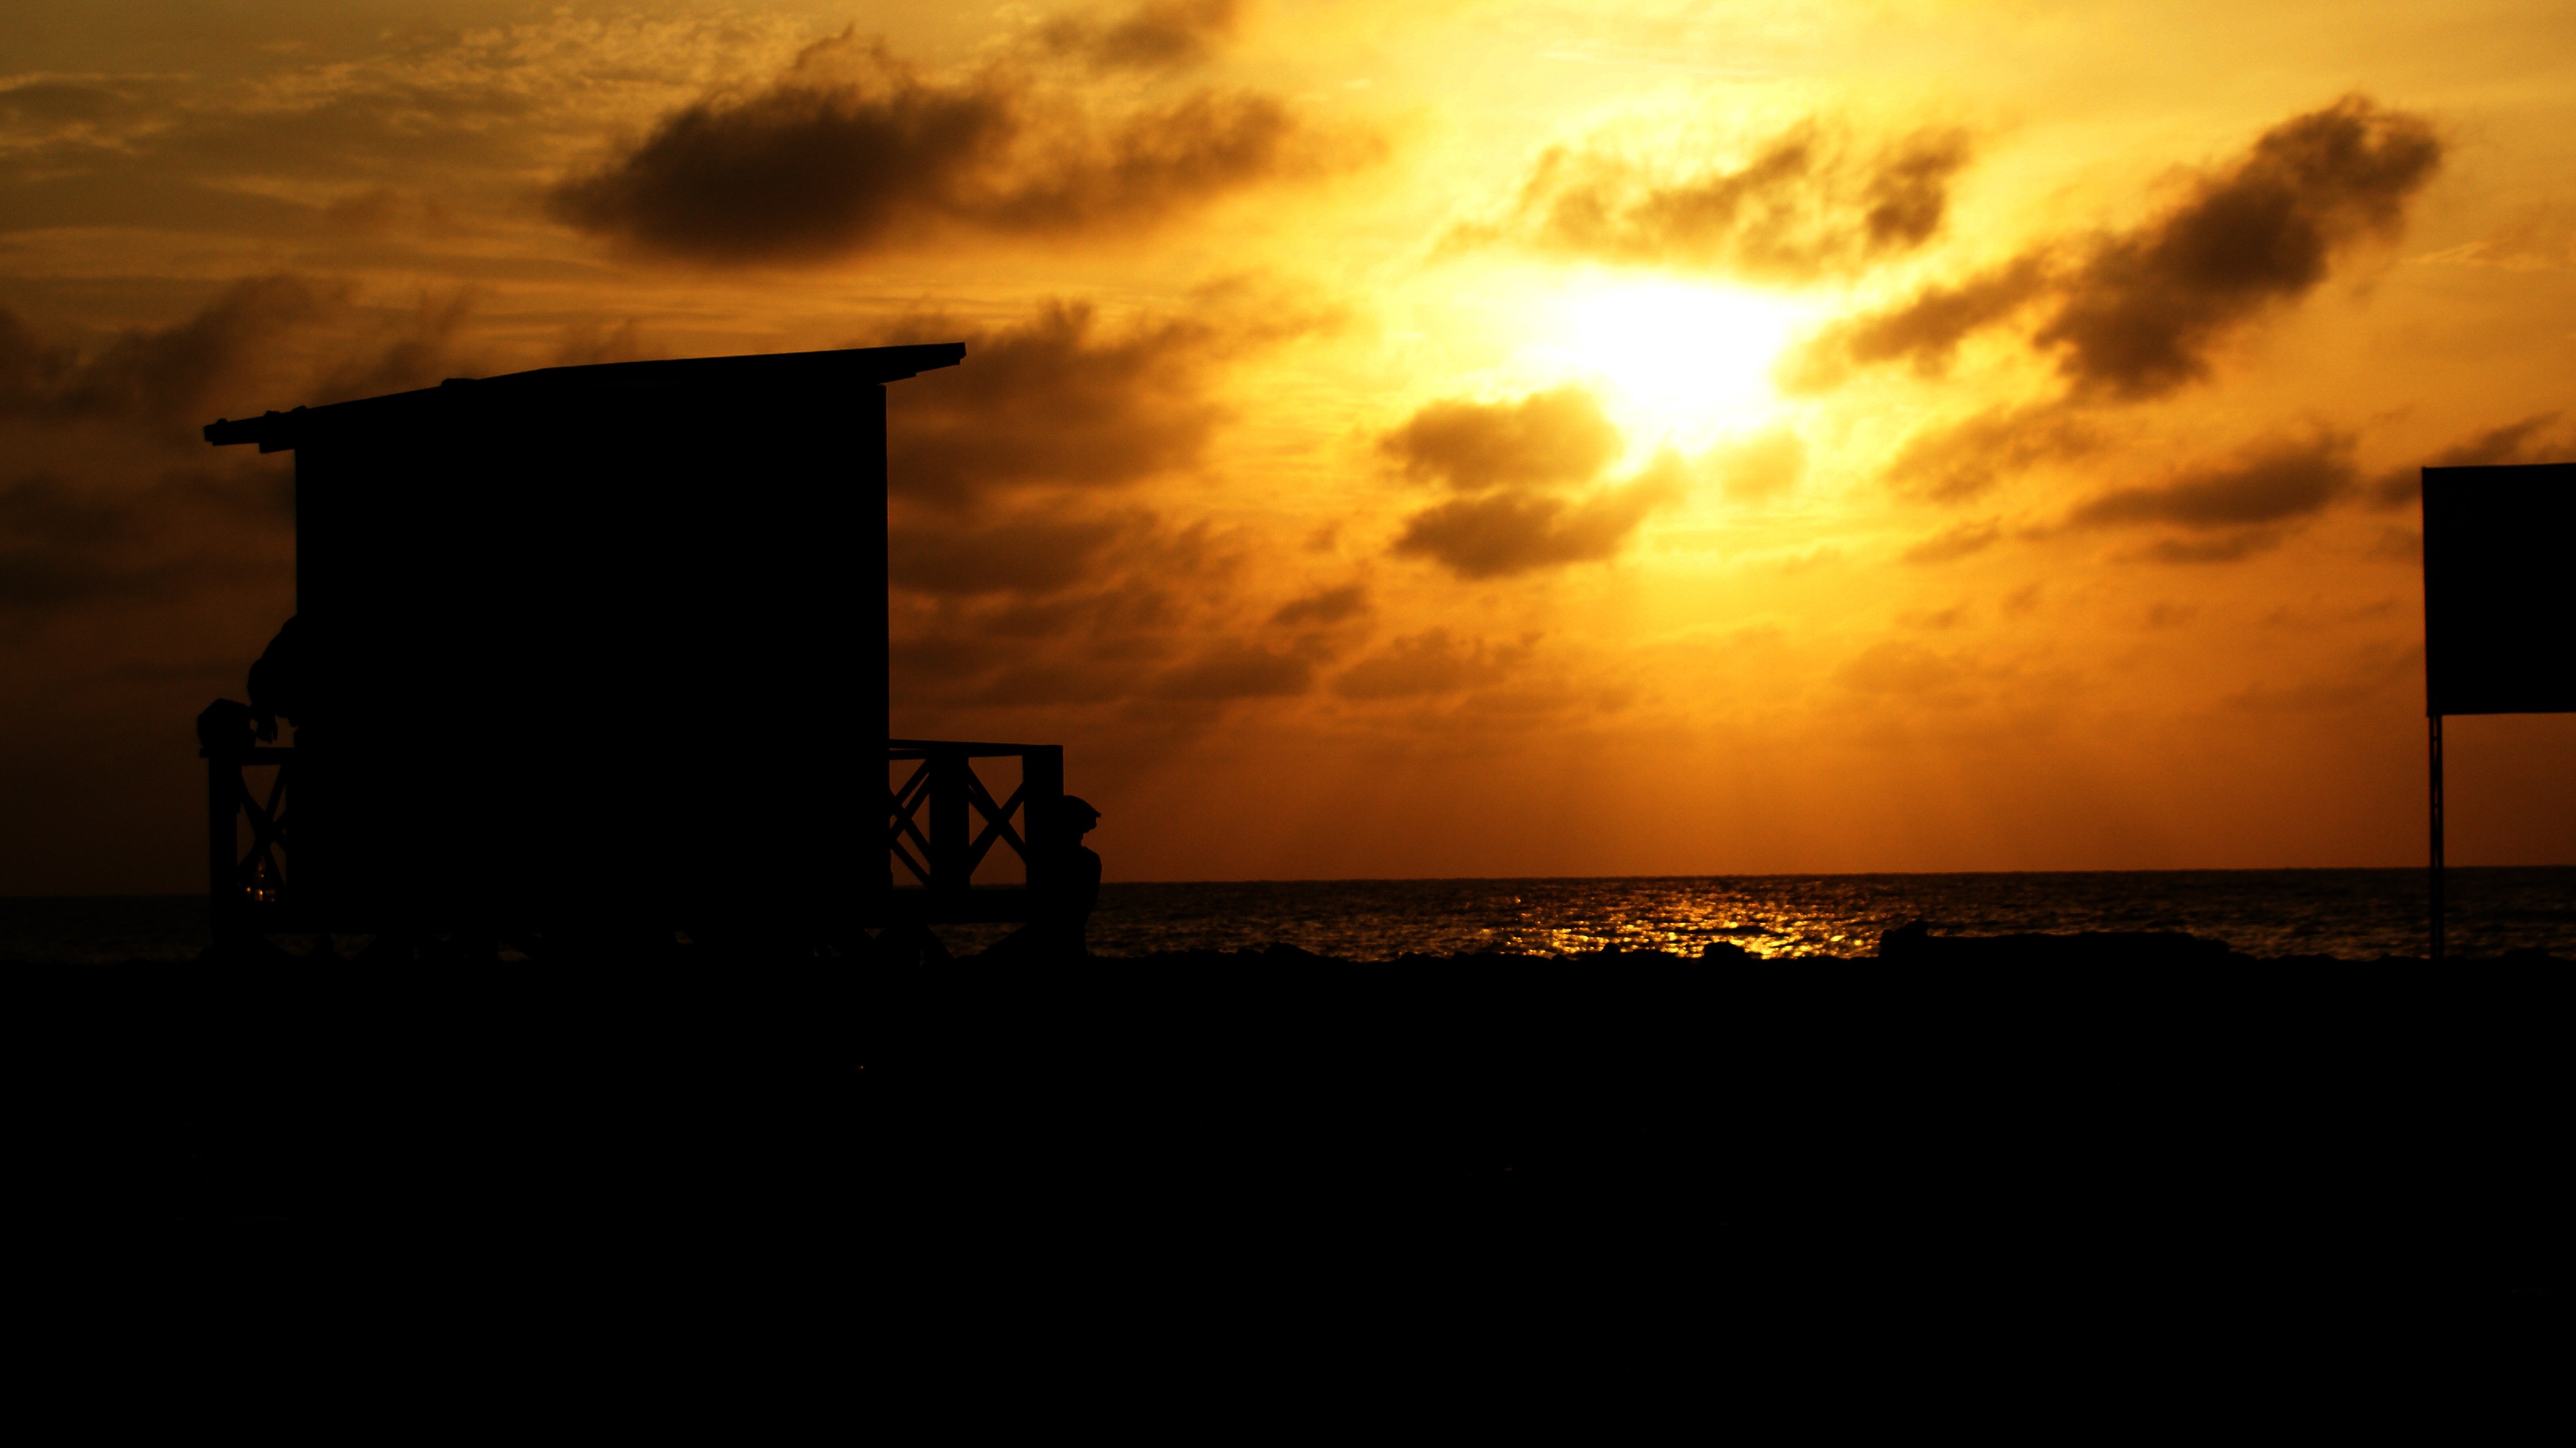
horizon, light, cloud, sky, sun, sunrise, sunset, sunlight, morning, dawn, atmosphere, dusk, evening, orange, darkness, ray of light, baywatch, afterglow, sun sunset